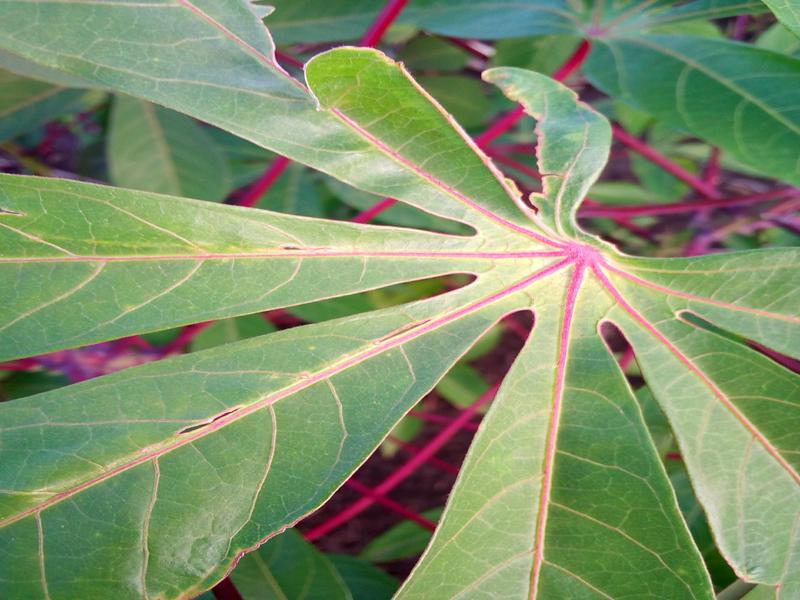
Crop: cassava
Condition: healthy